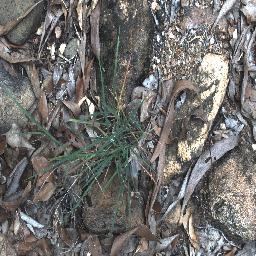
Label: negative